Het Beest

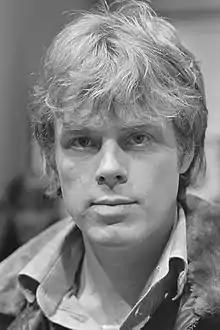
Willem Ruis in 1976; photo by Koen Suyk.

The film was written and directed by Paul Collet. It was shot in 1981, and released in April 1982. Willem Ruis, presenter of various quiz shows and a very popular variety program, stars as Harry Melchior. He had just moved from the KRO to the VARA, trading in his "Willem Ruis Show" for the "Willem Ruis Lottoshow". He was paid a salary unheard of at the time (Hfl 300,000 per year, high enough to lead to questions in parliament) but explained that his career in television was not going to last forever, and his side step to cinema was a career plan for the long-term. Some extra scenes were shot for the Dutch release.